Shepetivka Raion

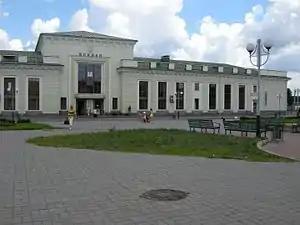
Train station Shepetivka

Shepetivka Region is a part of Volhynia. It is one out 20 Raions of Khmelnytskyi Oblast. It is a large Raion and ranks as the 8th among the largest with respect to the total area (1 160 km corresponding to 5.6% of the total area of Khmelnytskyi Oblast).